Vincenzo Pipino

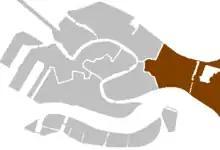
Pipino was raised in the sestiere of Castello in Venice

Born on 22 July 1943 and raised in the Venetian sestiere of Castello, Pipino is the eldest of five siblings. His mother is named Cesira, and his father Antonio was from the town of San Nicandro Garganico of Apulia. His father was a ferry captain, whose income after World War II was at times insufficient to support the family. At school as a six-year-old, he sat at the back of the class because the teacher reserved the front seats for children of the siori. Famished one day, he punched another child during an altercation, and he was subsequently placed in observation in a psychiatric ward of a medical institution. His mother, opposed to such treatment of her child, removed him from the institution and found work for him in a mortuary near Santa Maria Formosa, where he dusted coffins and dressed the corpses.